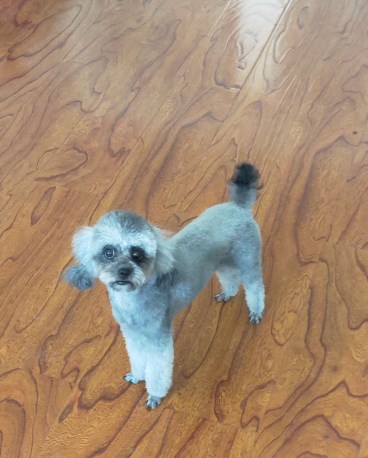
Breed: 7449-n000128-teddy